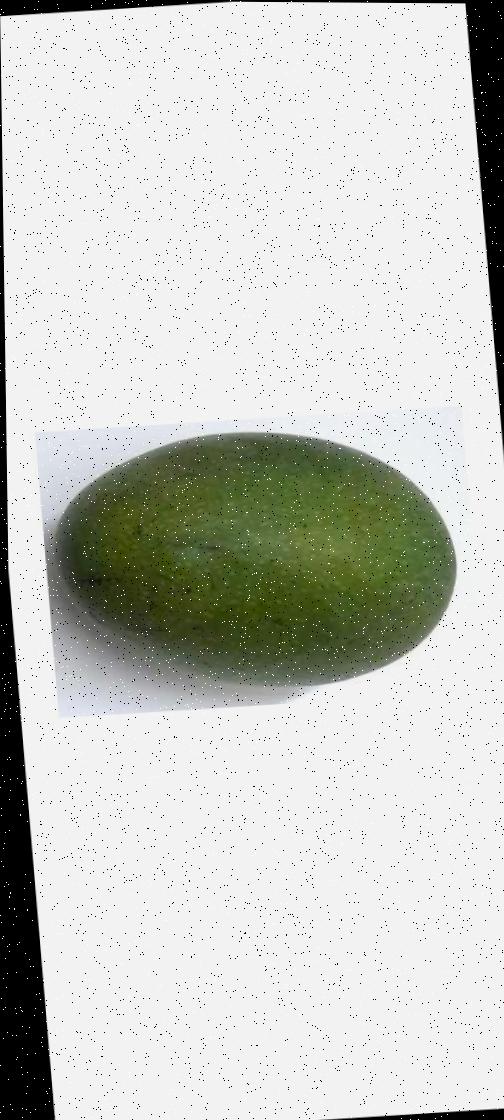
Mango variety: Ashshina Zhinuk